Raashii Khanna

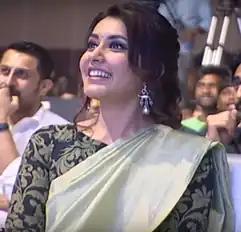
Khanna in 2018

In 2018, her first release was "Touch Chesi Chudu", marking her second collaboration with Ravi Teja. Though the movie went on a huge hype pre-release, it later opened from mixed to negative reviews and was unsuccessful at the box office. Within a span of a week, her next release was "Tholi Prema" opposite Varun Tej, which opened to widespread acclaim from critics and audience alike, with critics praising her performance as "Varsha" as her best ever performance, and also applauded the chemistry between the lead pair. Her next release was "Srinivasa Kalyanam", opposite Nithiin, directed by National Award winner Satish Vegesna which opened to mixed reviews but the chemistry between the lead pair was appreciated. Her next release was a multi-starrer "Imaikkaa Nodigal", marking her debut in Tamil cinema opening to highly positive reviews with critics praising her performance as a girl-next-door character and was commercially successful at box office. Her next release in Tamil was "Adanga Maru", opposite Jayam Ravi which received positive reviews from the critics and became a commercial success at the box office.